Abahani Limited Dhaka

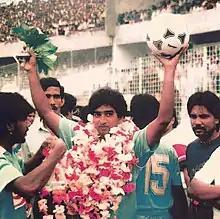
Ashrafuddin Ahmed Chunnu was a vital player for the club from 1975 to 1988.

The 1980s saw Abahani and Mohammedan dominate the First Division and their rivalry reach its peak. In the 70s the club did not have an established fanbase but over the following years the ""Sky Blue Brigade"" was established, rivalling the millions of Mohammedan supporters in the country. Although Mohammedan SC were crowned the first league winners of the new decade, Abahani responded with the signings of Sri Lankan defender Pakir Ali and Rahmatganj MFS midfield maestro Ashish Bhadra. The Ashish–Babul combination in the midfield served both the club and the country with great distinction, as Abahani won the league in 1981, and were joint champions of the Federation Cup alongside Mohammedan. In September 1982, Abahani star players, Kazi Salahuddin, Ashrafuddin Ahmed Chunnu, Golam Rabbani Helal and Kazi Anwar were summarily tried by the military court and sentenced to various terms of imprisonment for the disturbance caused by violently protesting a referee's decision in the Abahani-Mohammedan duel. It was written in the indictment against them that they had initiated a conspiracy to overthrow the military government at the time. The four footballers were later released on the orders of Chief Martial Law Administrator General Hussain Muhammad Ershad, after agitated fans of both Mohammedan and Abahani protested throughout the country, the event was named as the ""Black September"" of Bangladeshi football.